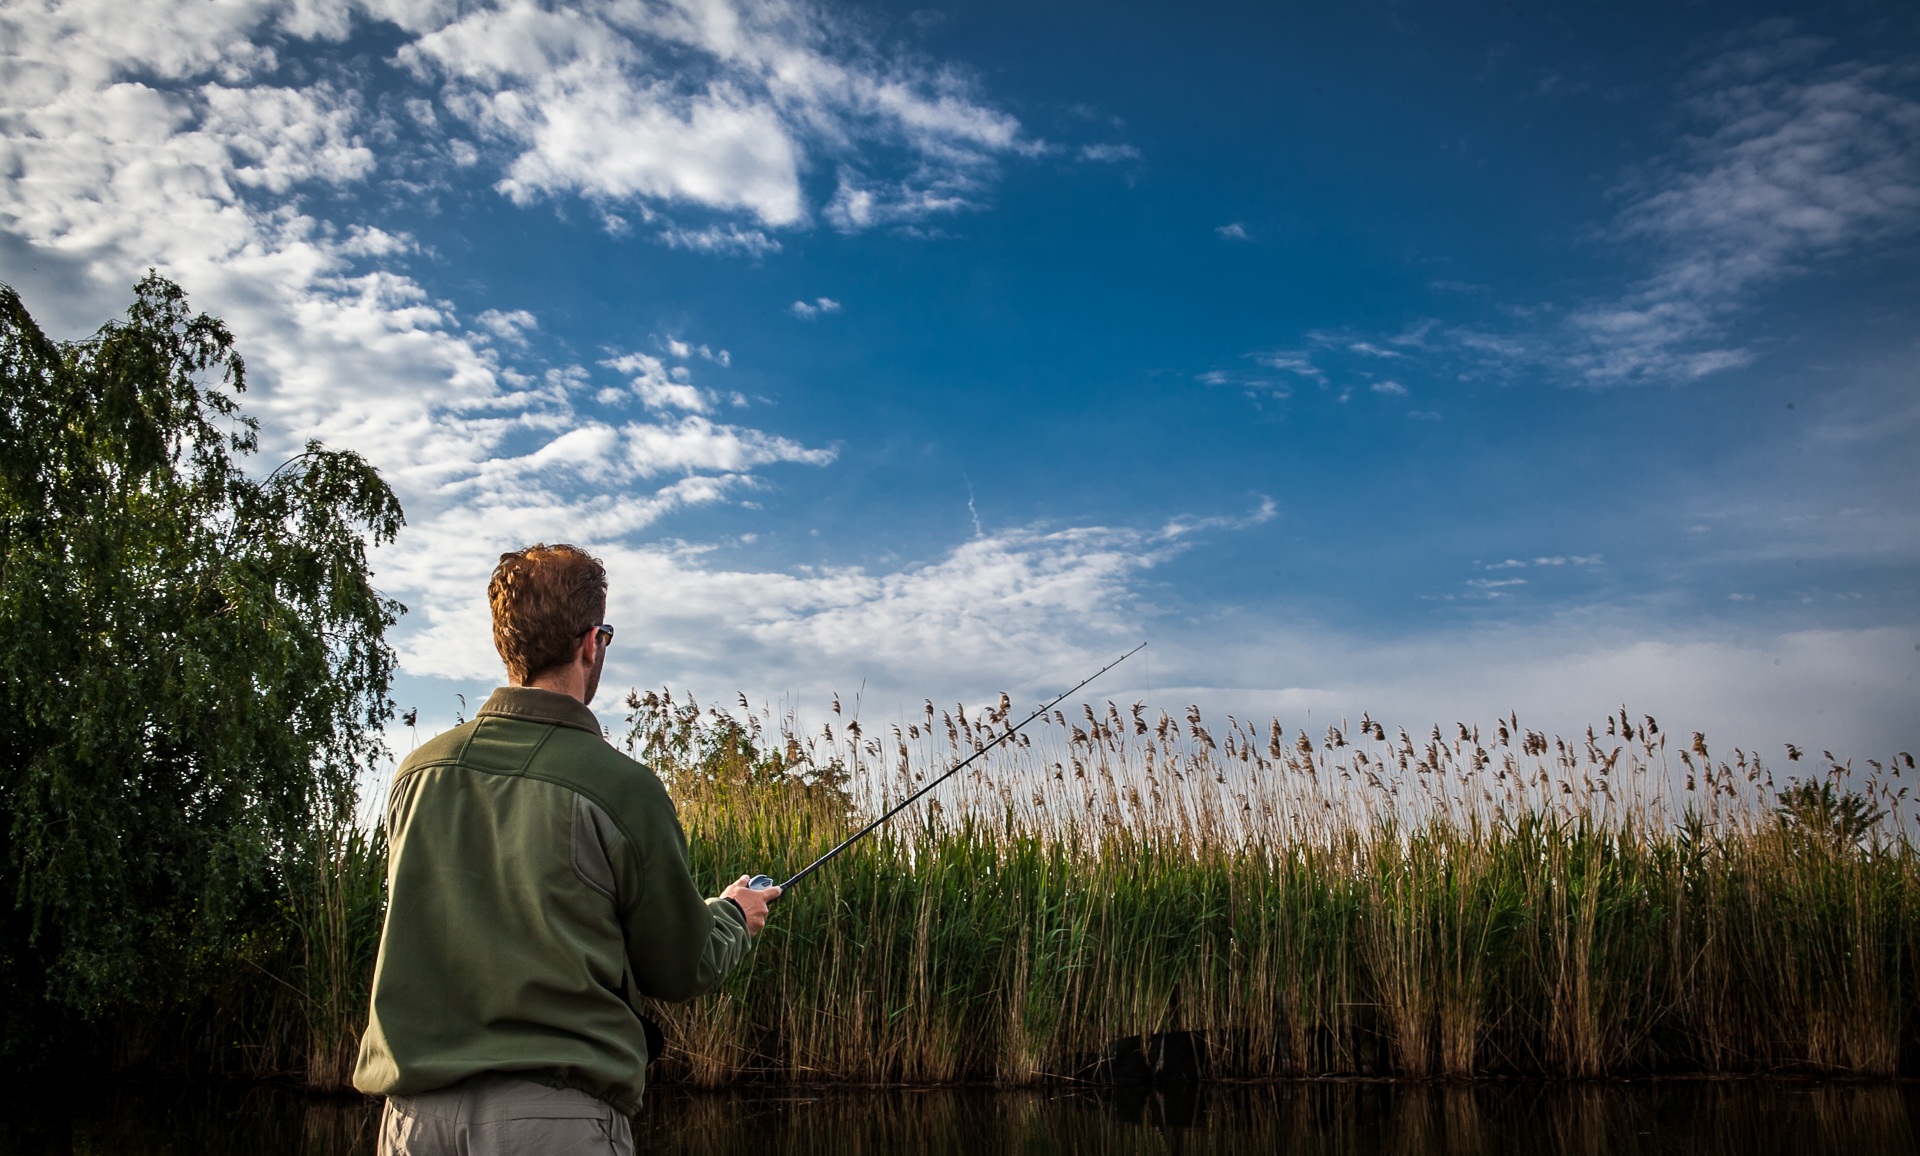
tree, nature, grass, horizon, cloud, sky, field, sunlight, morning, evening, reflection, fishing, fisherman, agriculture, rod, habitat, angling, rural area, natural environment, grass family, fisher men